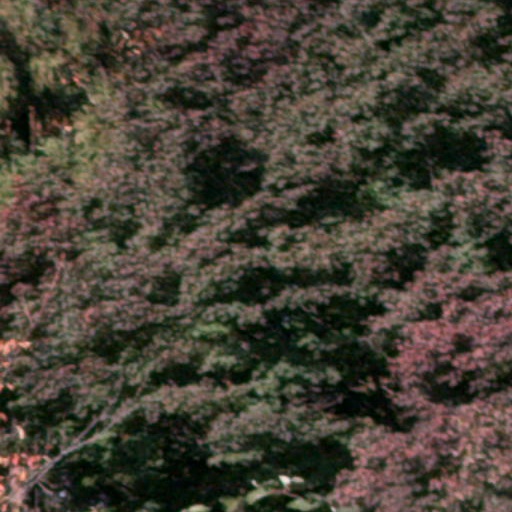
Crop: cassava